2017–18 North American winter

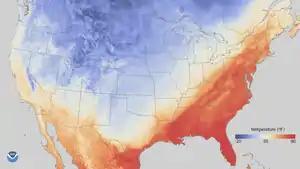
A temperature map of the wide-ranging variable conditions in the United States on February 21, 2018.

On February 21, 2018, record warm temperatures affected the eastern part of the United States. Numerous state record highs were set, including a new February record high of in New York, in Vermont, New Hampshire, and Maine, in New Jersey, and in Massachusetts and Ohio. February 20 also saw record high February temperatures in Pittsburgh, Indianapolis, Charlestown, WV, and Cincinnati. Record high lows were also set, including one as high as in Louisville. This was due to a record breaking ridge. Washington DC hit , the warmest so early in the season. Eight states had record warm February's in the United States, them being Alabama, Florida, Georgia, North Carolina, South Carolina, Connecticut, Rhode Island and Massachusetts. In addition, flooding on the Ohio River made this a record wet February across Arkansas, Tennessee, Missouri, Illinois, Indiana, and Pennsylvania.